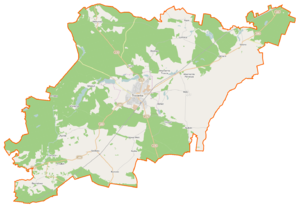
Trzcianka est une gmina mixte du powiat de Czarnków-Trzcianka, Grande-Pologne, dans le centre-ouest de la Pologne. Son siège est la ville de Trzcianka, qui se situe environ 18 km au nord de Czarnków et 79 km au nord-ouest de la capitale régionale Poznań.